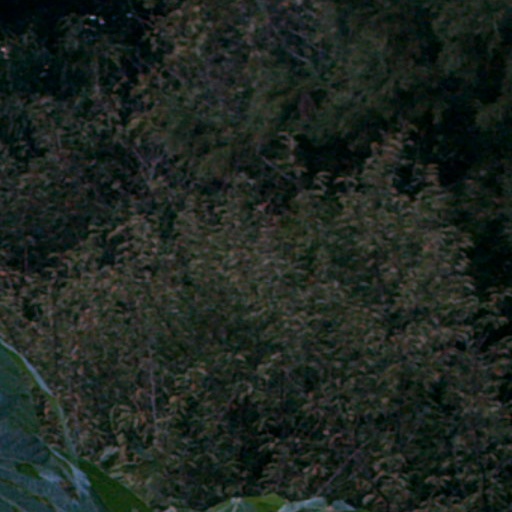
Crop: cassava